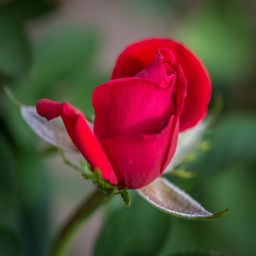
biological genus for you by person on 500px